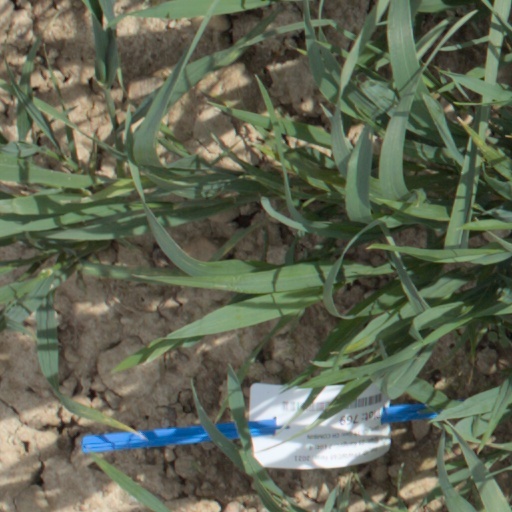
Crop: wheat